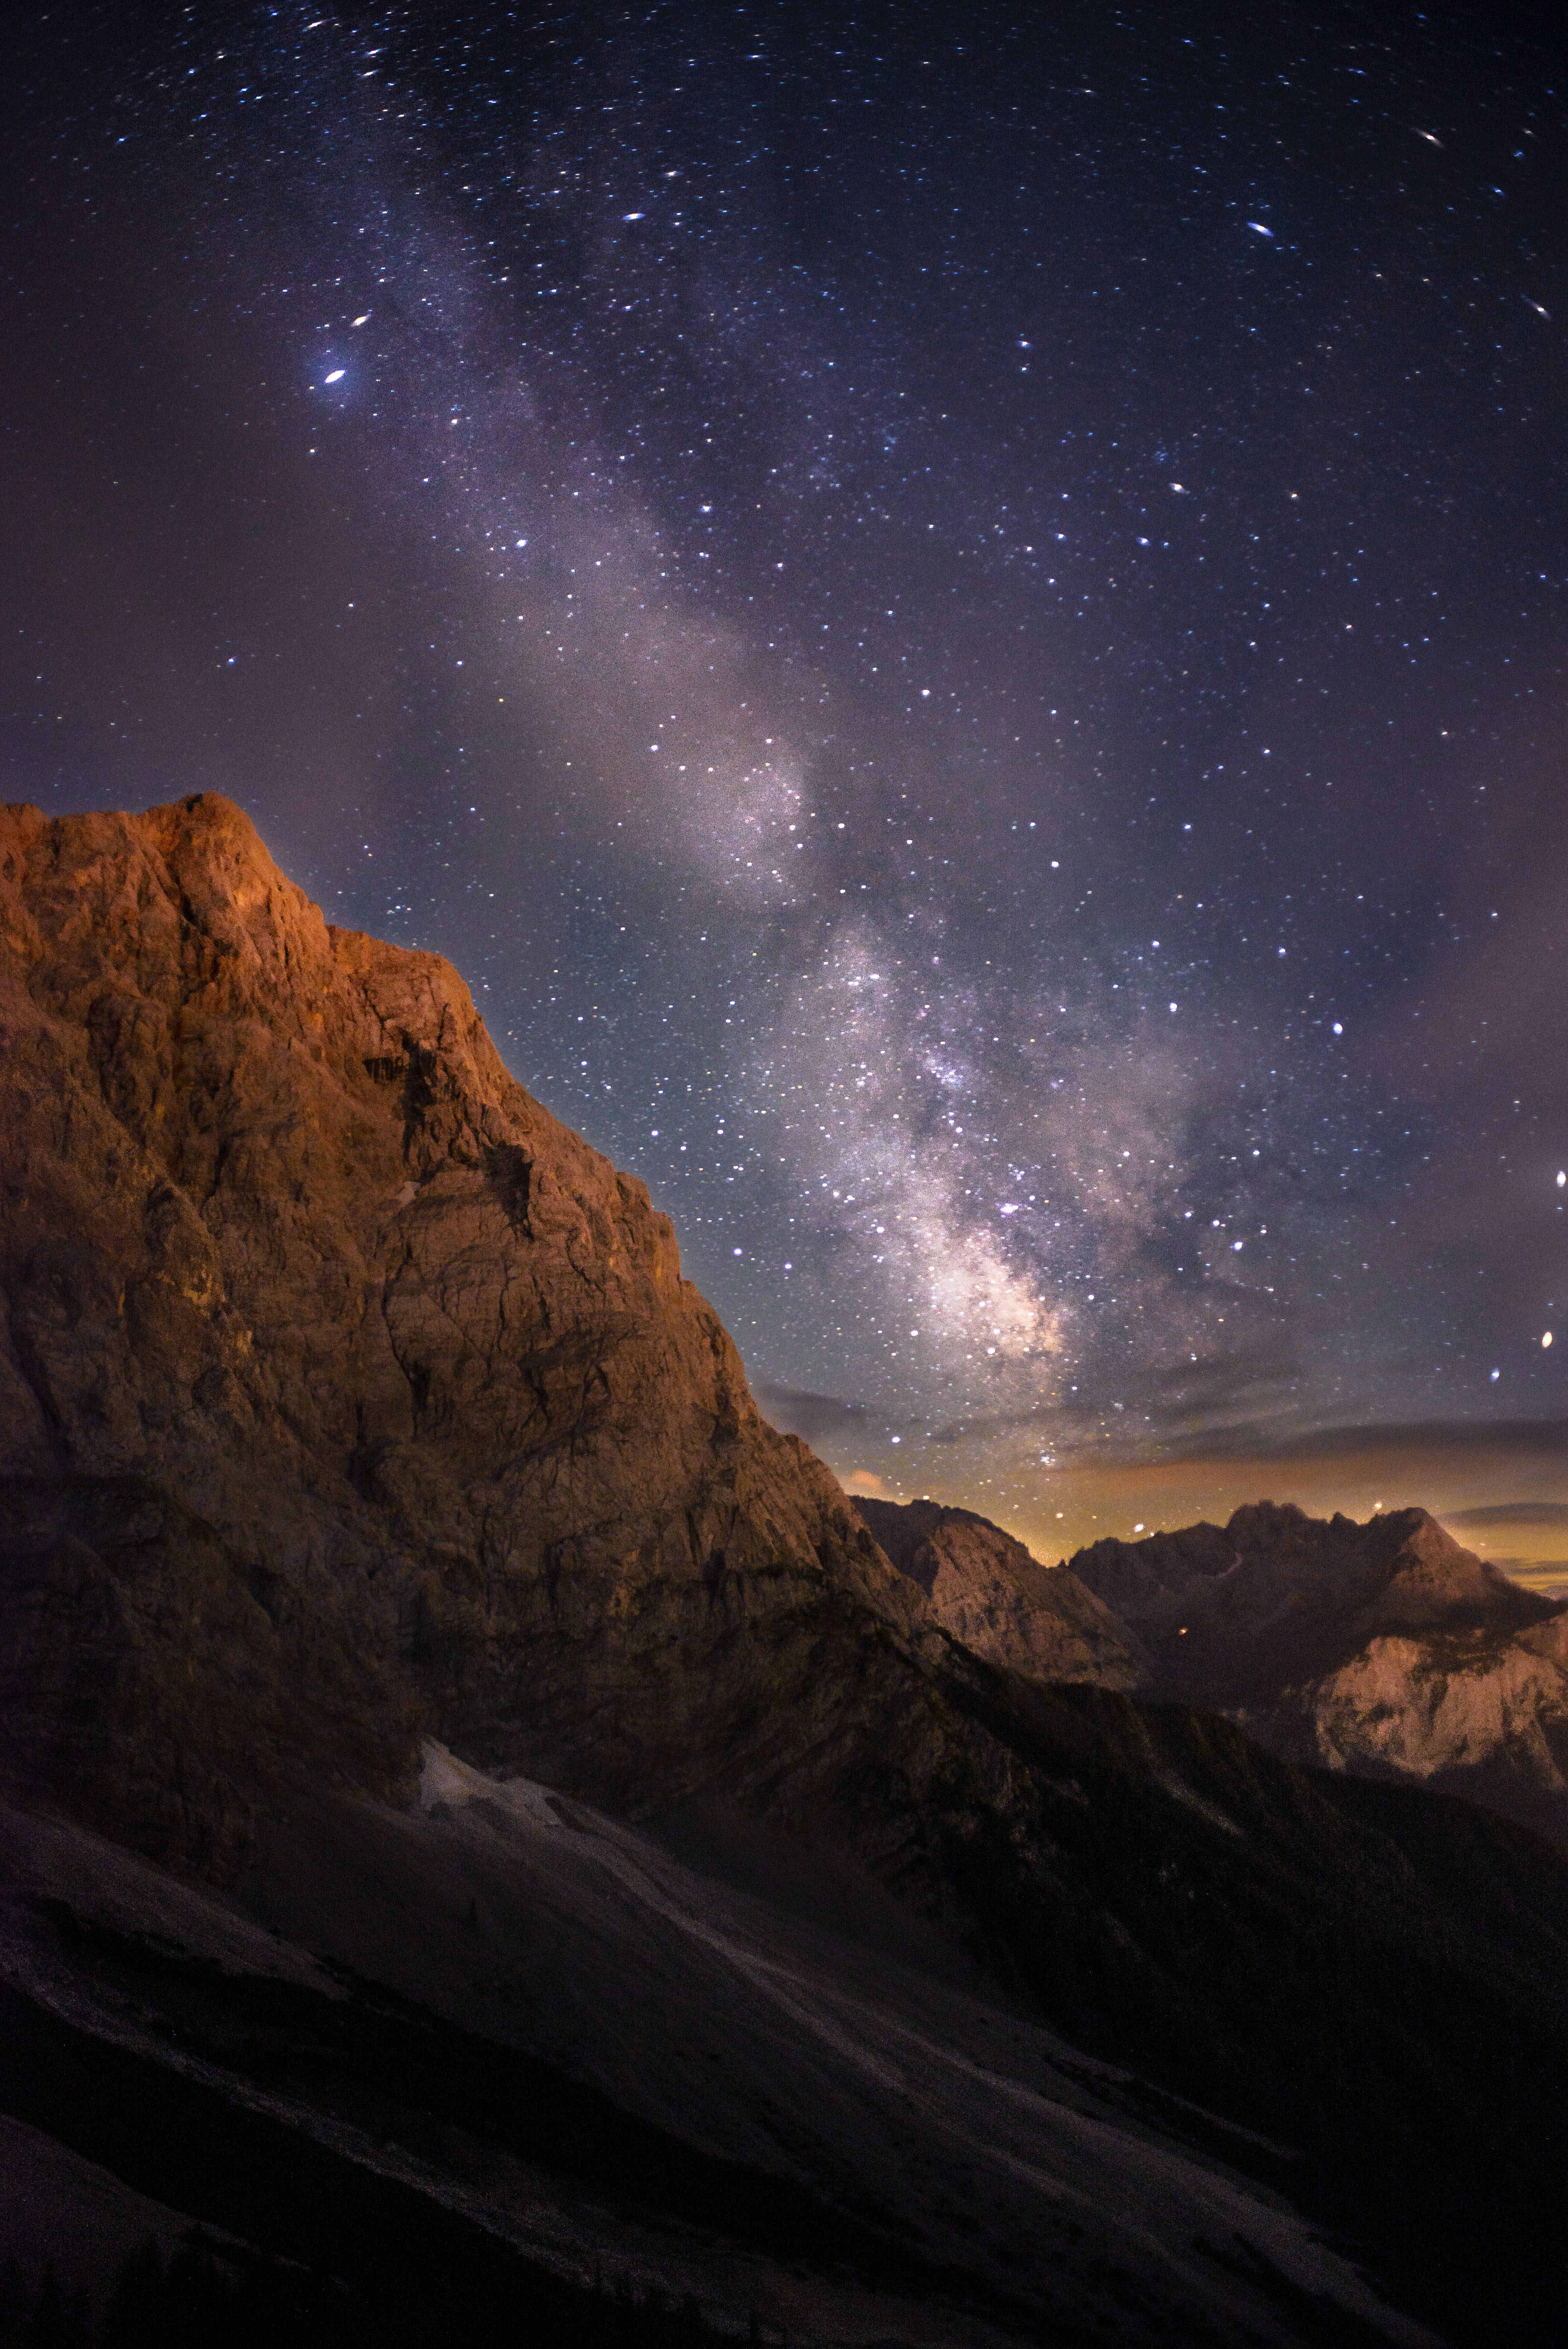
sky, night, star, milky way, atmosphere, darkness, galaxy, outer space, astronomy, alpen, zugspitze, milchstrase, screenshot, ehrwald, astronomical object